Amenirdis I

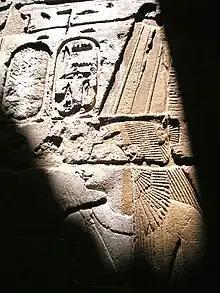
Amenirdis in Medinet Habu

Amenirdis I (throne name: "Hatneferumut") was a God's Wife of Amun during the 25th Dynasty of ancient Egypt. Originating from the Kingdom of Kush, she was the daughter of Pharaoh Kashta and Queen Pebatjma, and was later adopted by Shepenupet I. She went on to rule as high priestess, and has been shown in several artifacts from the period.